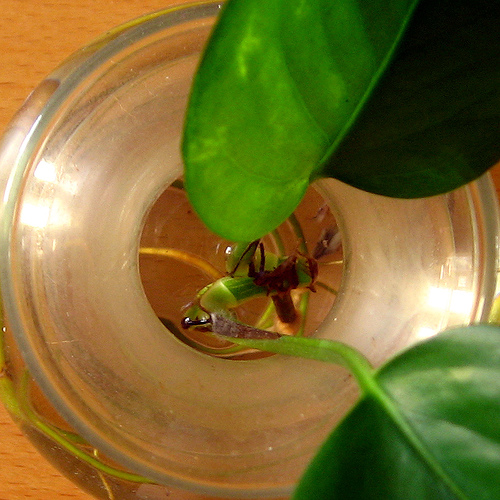
user: Given an image and a question. Answer the question in a short answer. Question: What type of plant is that in the vase? Short Answer:
assistant: leafy